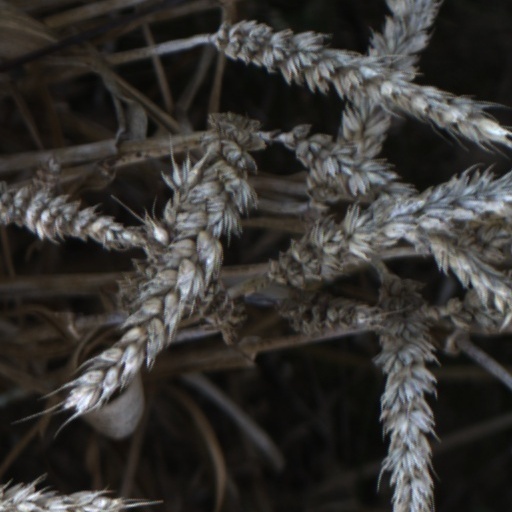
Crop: wheat